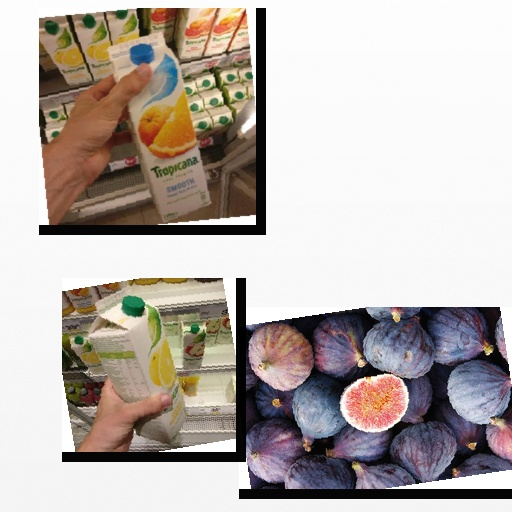
Food items: grapefruit_juice, mixed_juice, fig